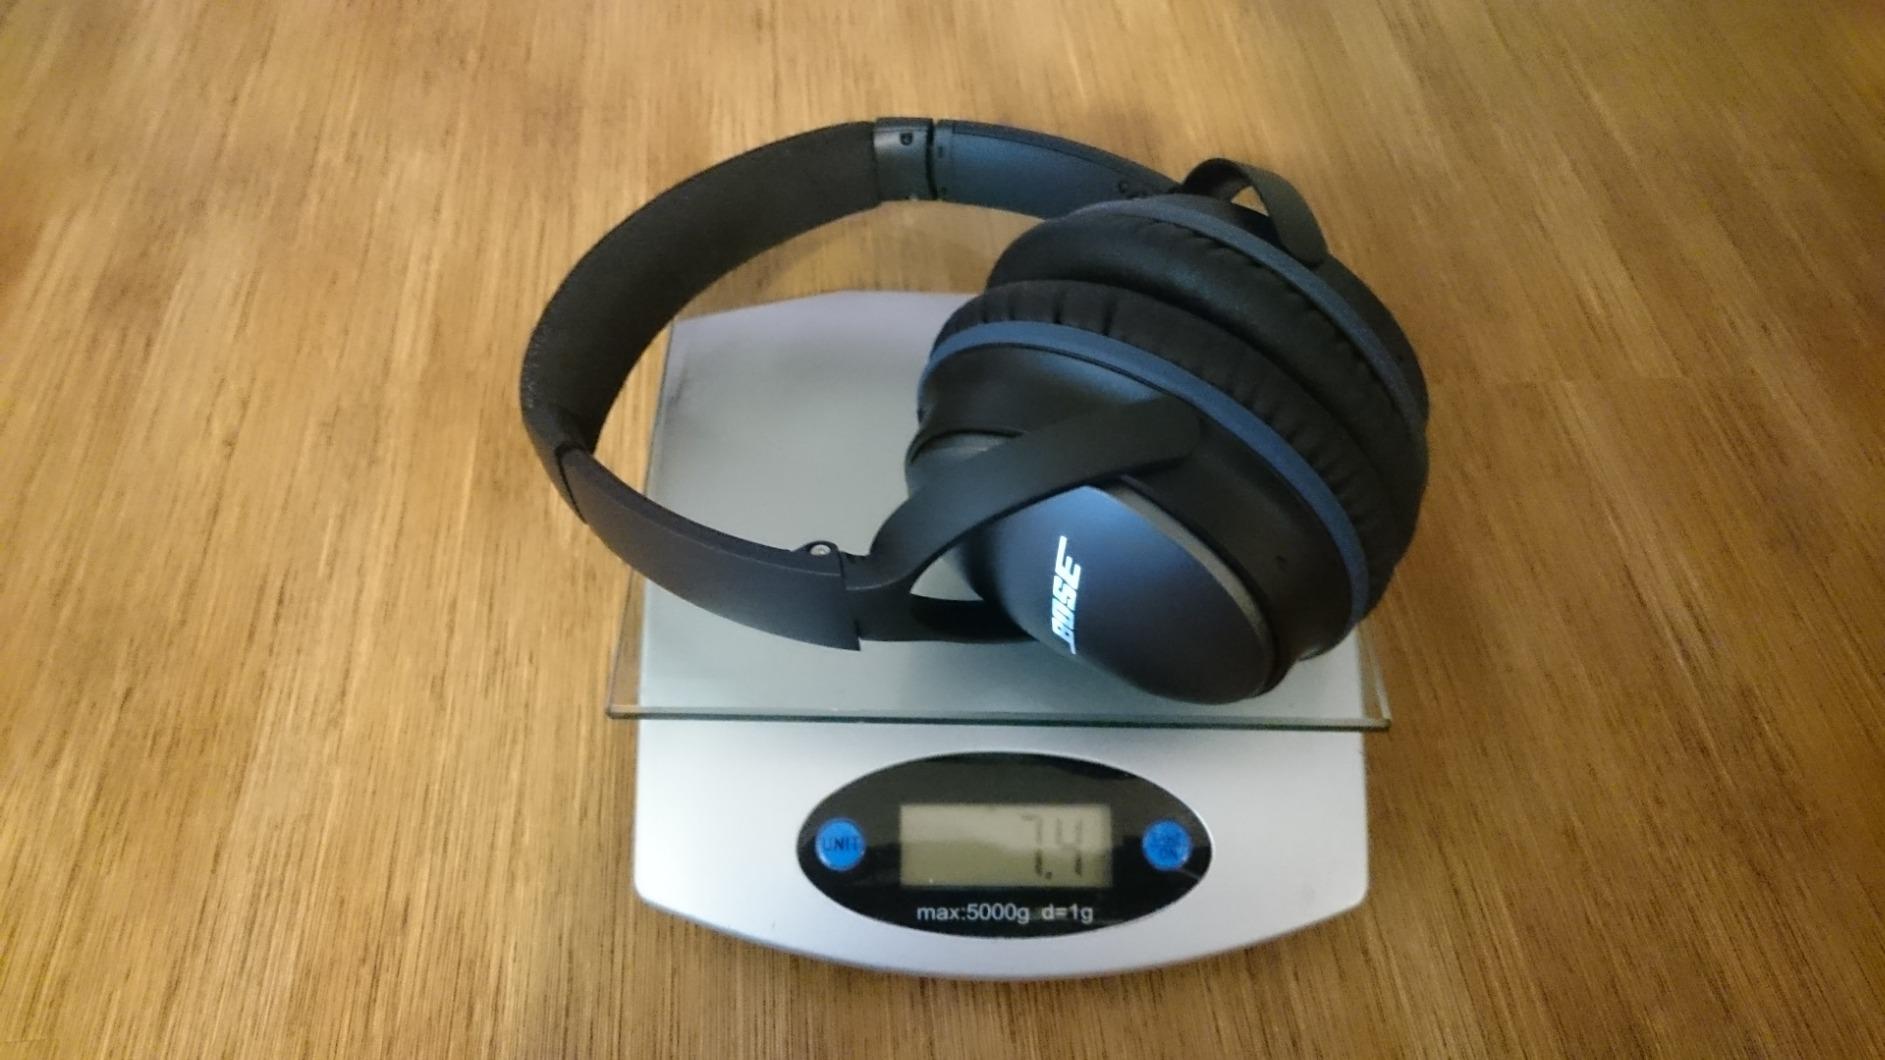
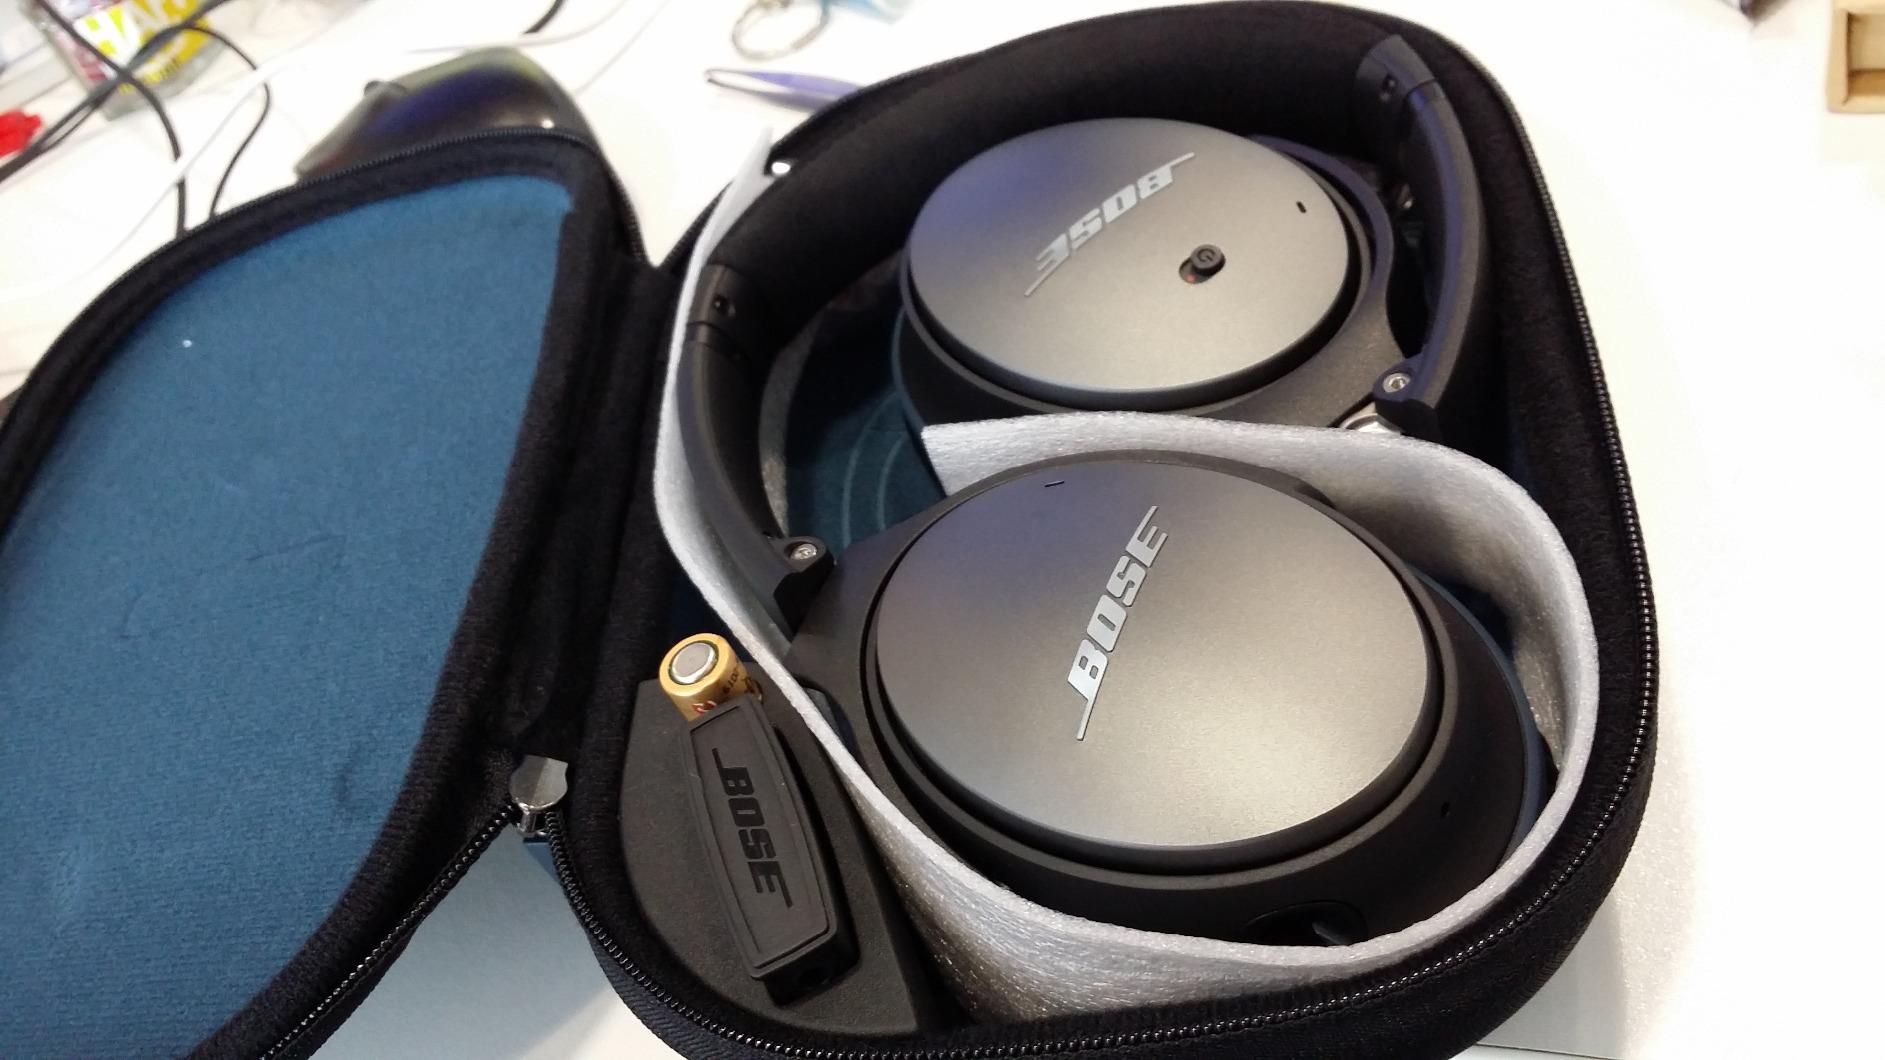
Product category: headphones
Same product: yes